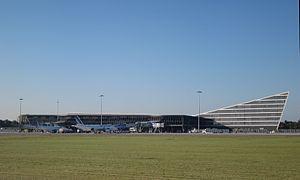
L'aéroport de Lille-Lesquin est un aéroport international situé sur les communes de Lesquin, Fretin, Avelin et Vendeville dans le département du Nord, en région Hauts-de-France.